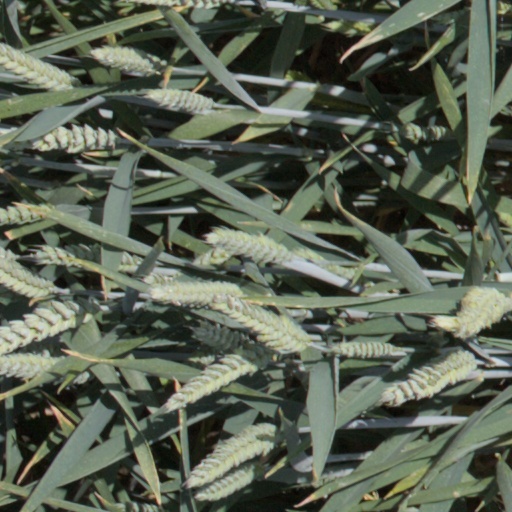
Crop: wheat